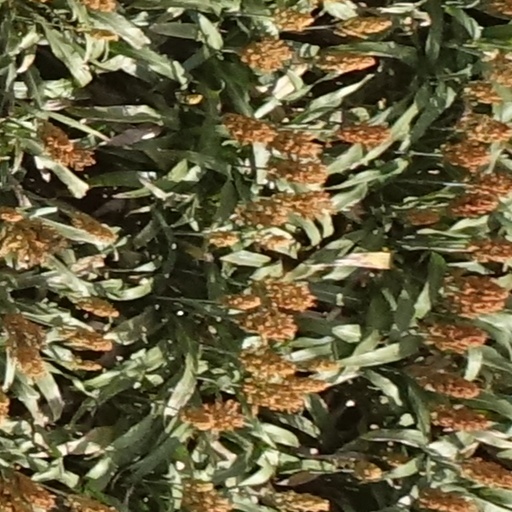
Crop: sorghum